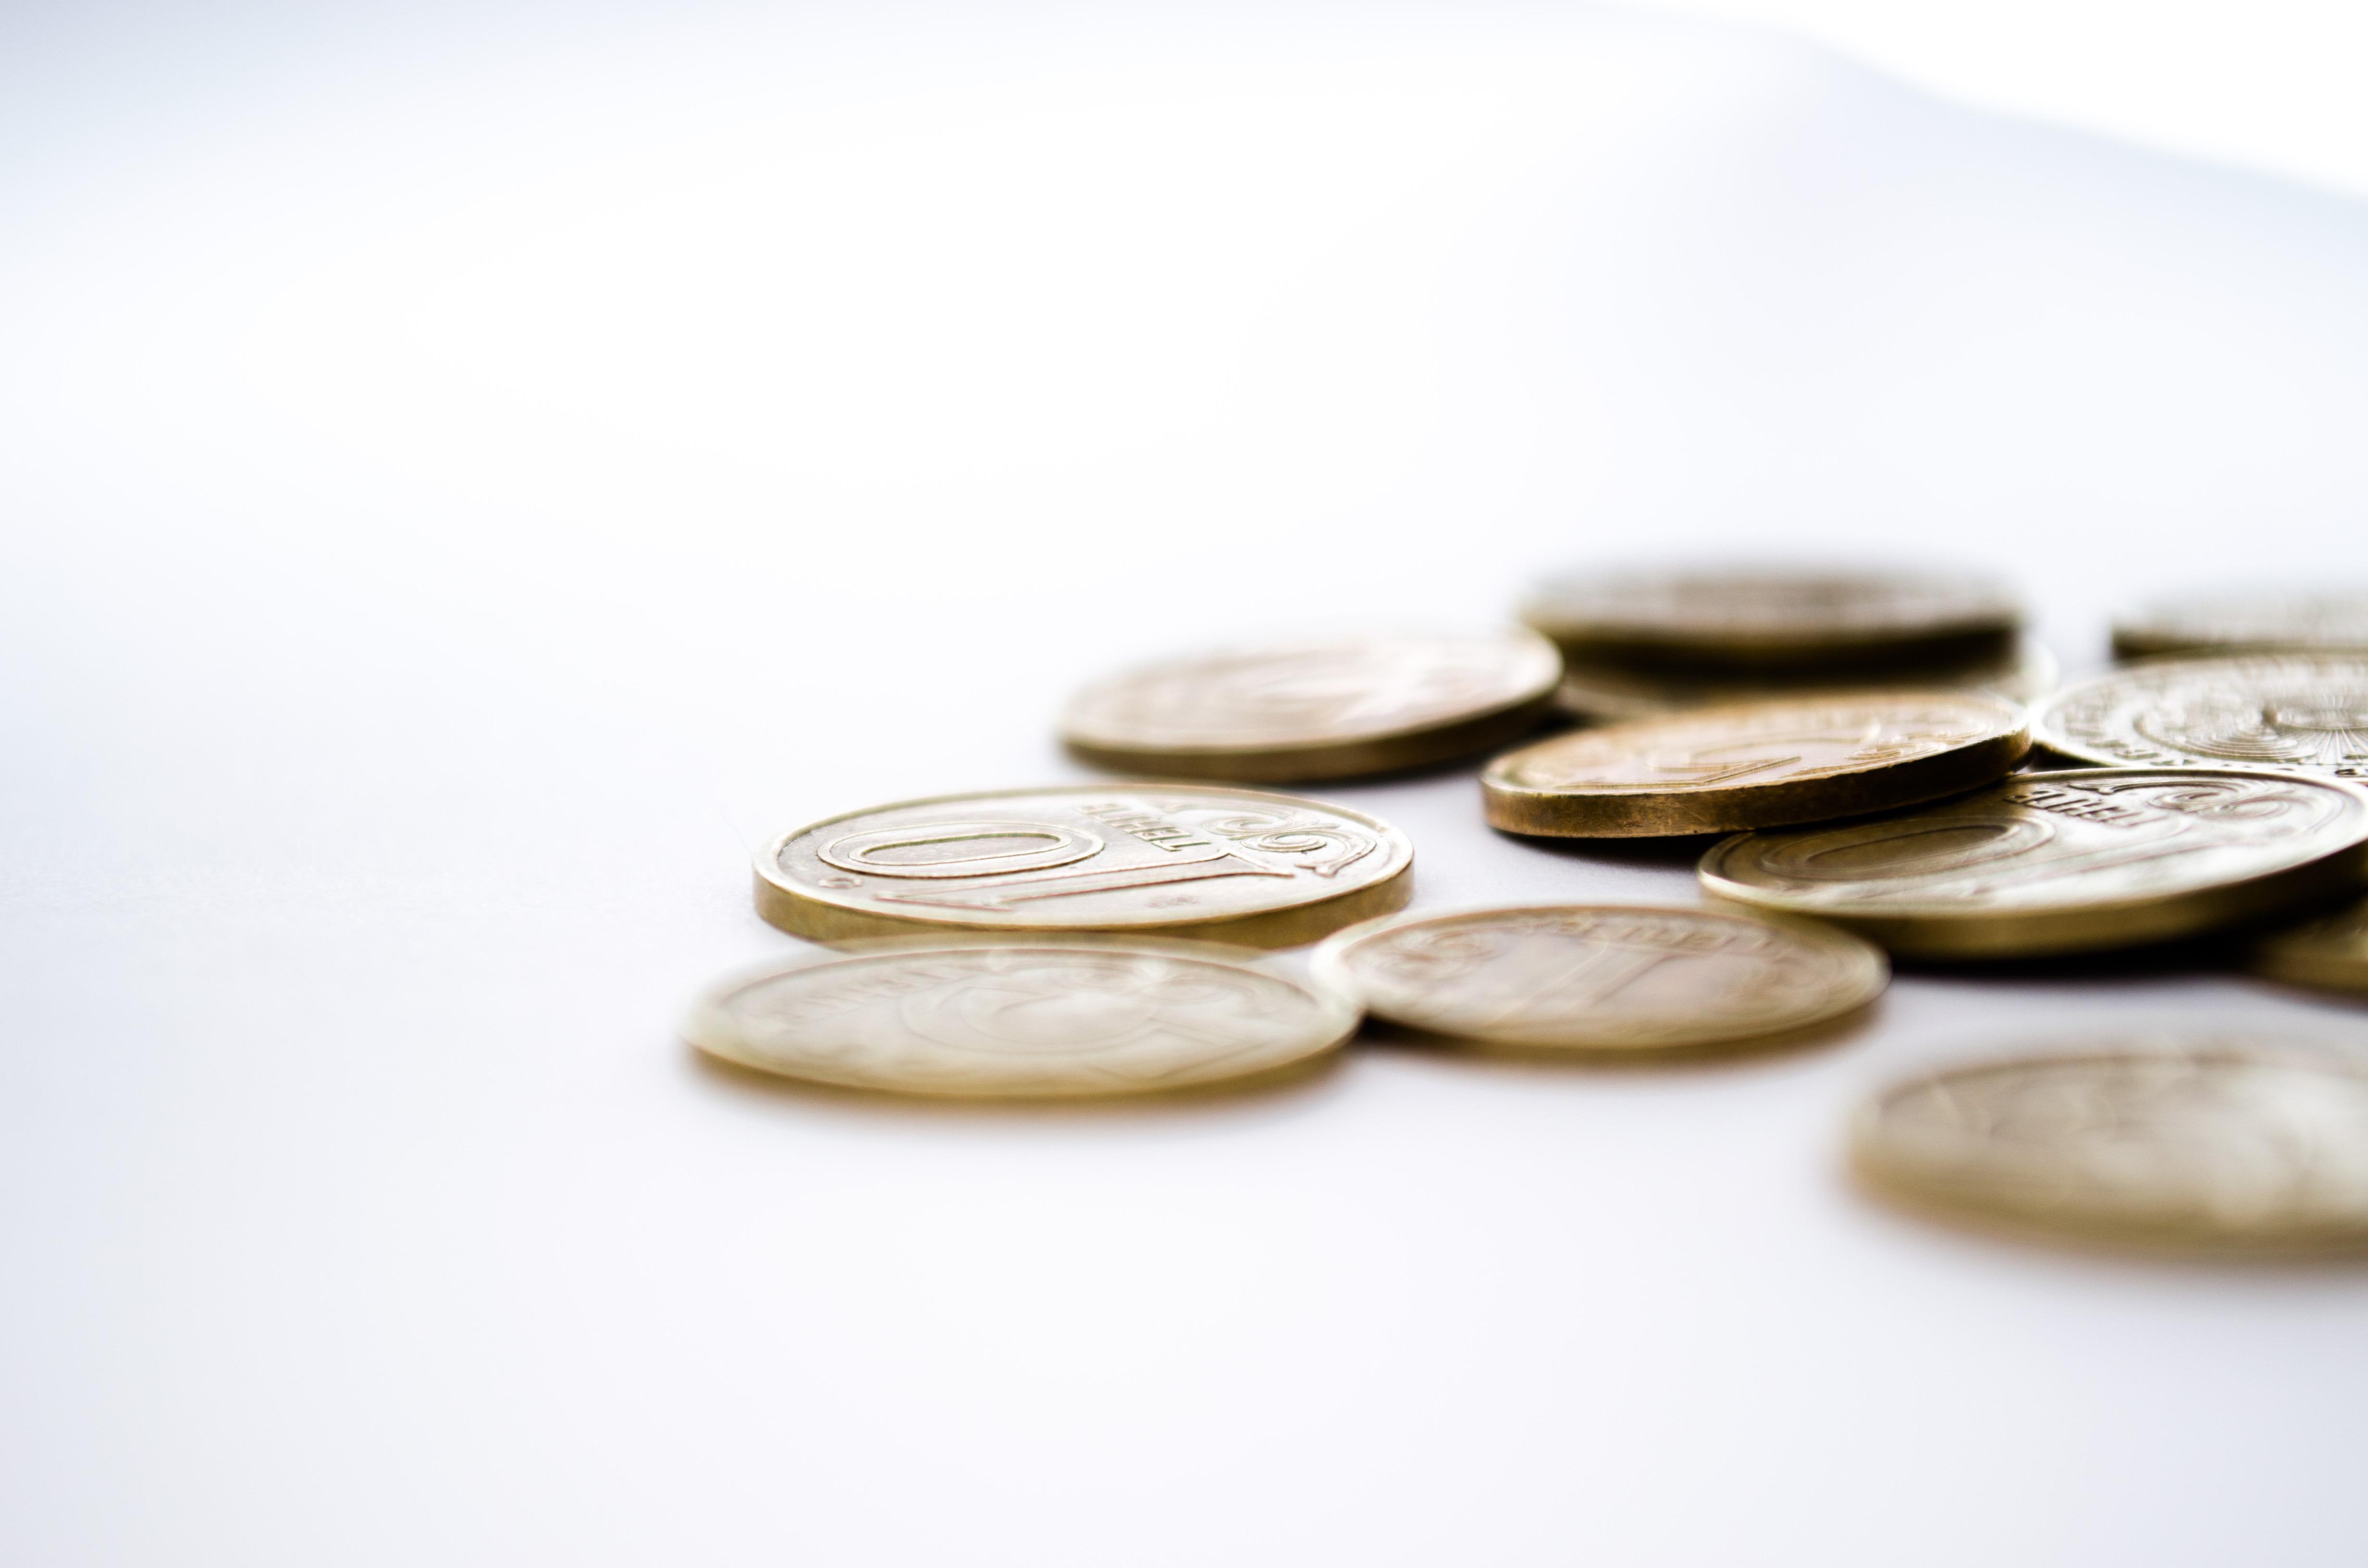
money, close up, cash, currency, coin, banking, commerce, economy, income, payment, financial, savings, coins, finance, wealth, investment, earnings, invest, e commerce, kazakhstan, tenge, kazakhstani tenge